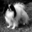
Label: dog